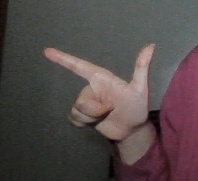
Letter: yaa